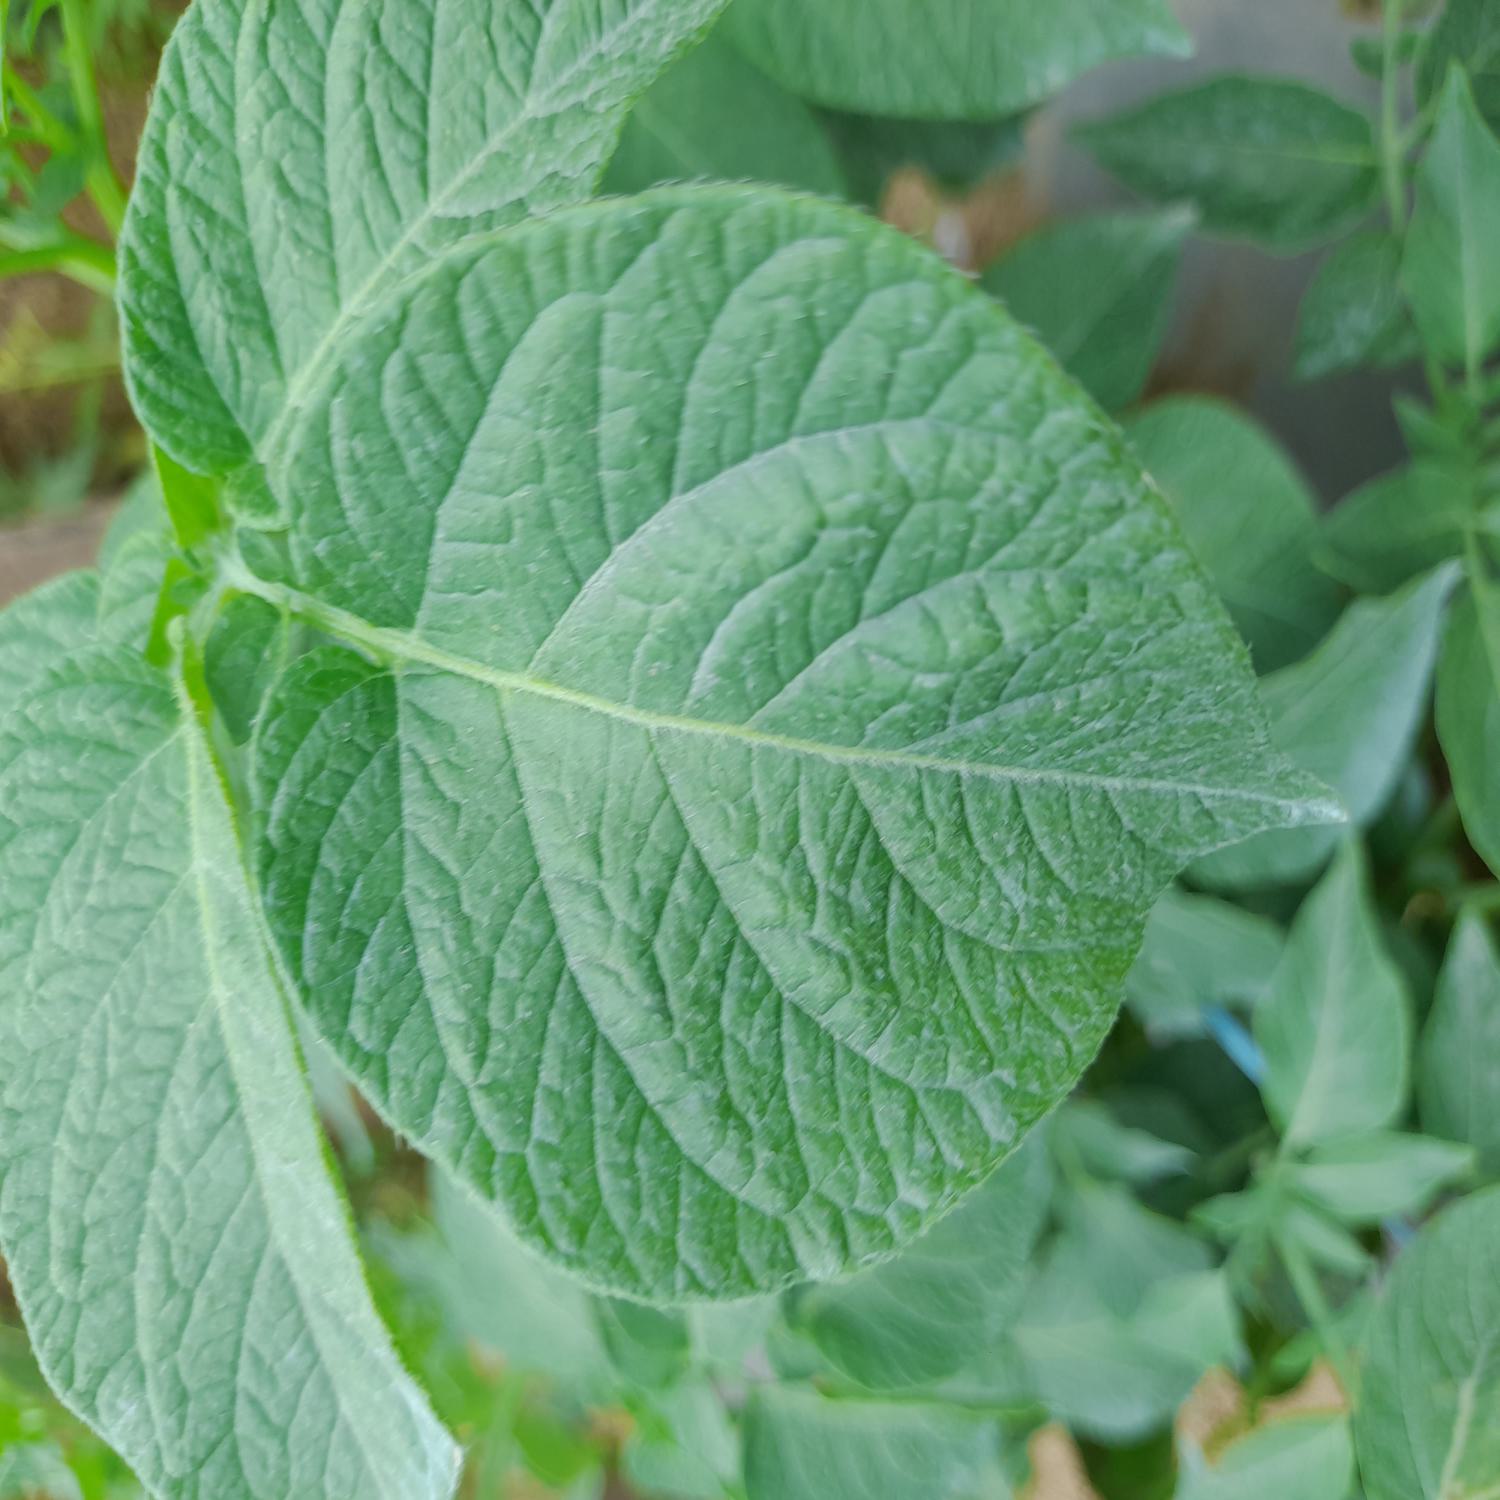
Label: Healthy